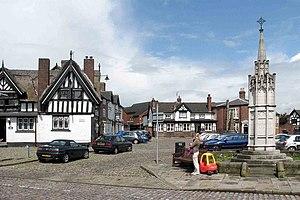
Sandbach est une ville du Cheshire, en Angleterre. Elle est située au croisement des routes A533 et A534, à environ cinq kilomètres au nord-est de la ville de Crewe. Administrativement, elle relève de l'autorité unitaire du Cheshire East. Au moment du recensement de 2011, elle comptait 17 976 habitants.